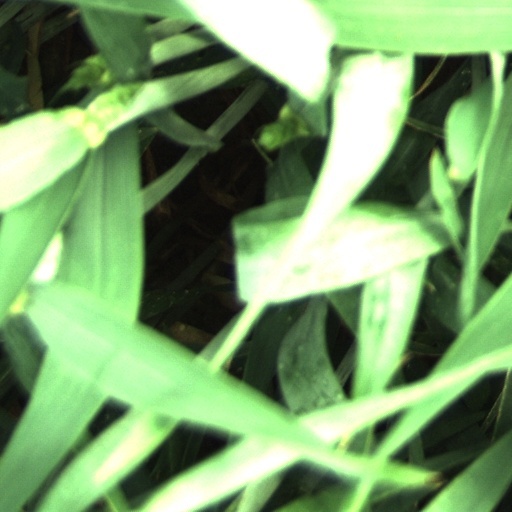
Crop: wheat